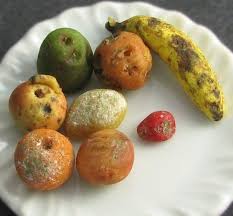
Waste category: biological